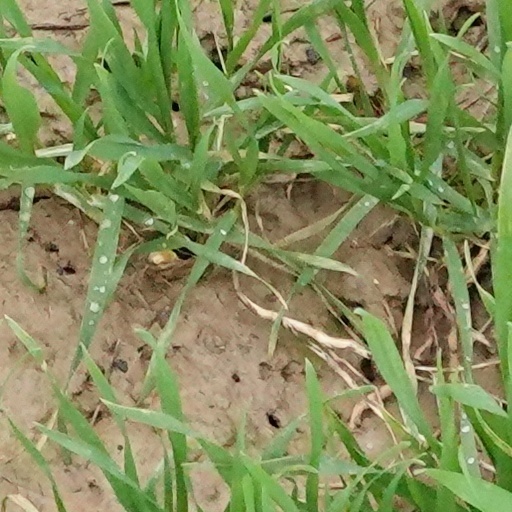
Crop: wheat